Tiger Cage (film)

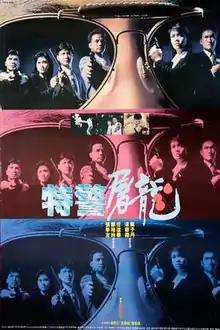
Theatrical release poster

Tiger Cage is a 1988 Hong Kong action film directed by Yuen Woo-ping and starring Simon Yam, Carol Cheng, Jacky Cheung, Irene Wan and Donnie Yen. The film was followed by a sequel, "Tiger Cage 2", released two years later in 1990 featuring a new storyline, with Yuen returning as director and cast members Yen and Cheng returning in different roles.